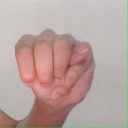
अक्षर: म